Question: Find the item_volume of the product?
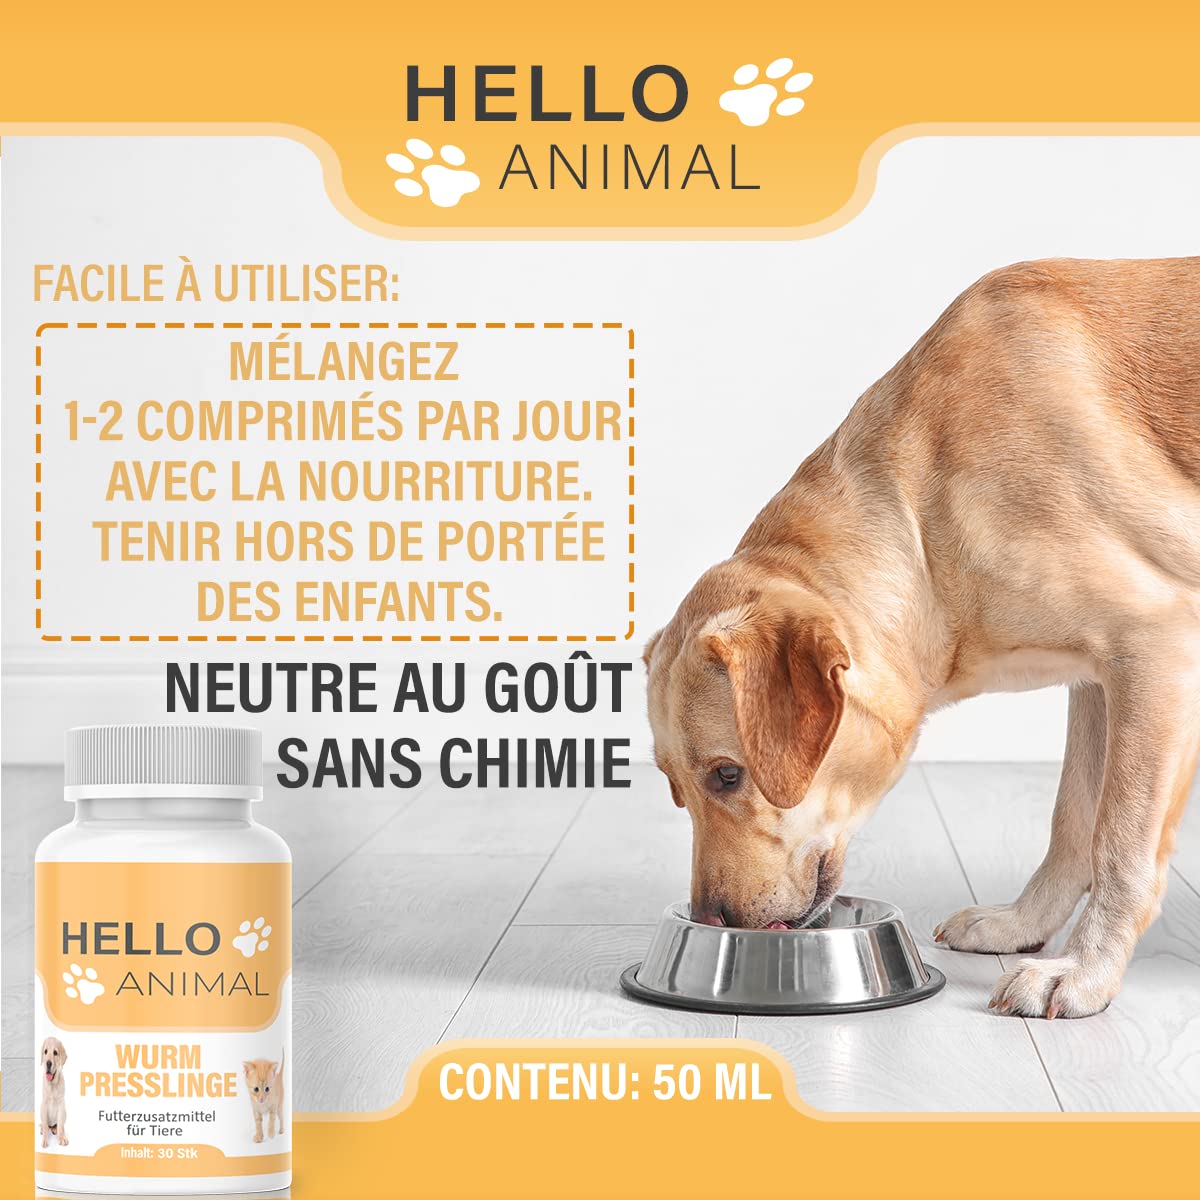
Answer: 50.0 millilitre